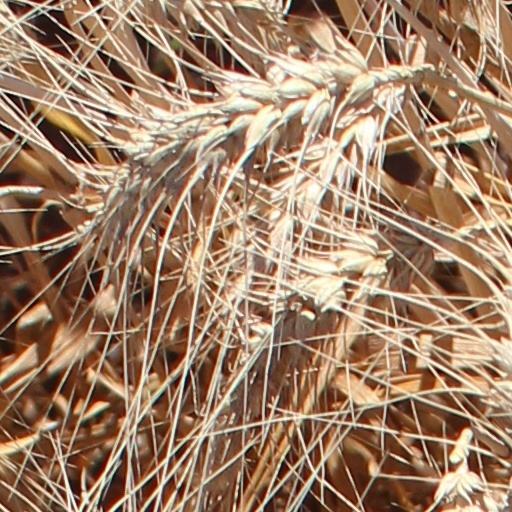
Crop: wheat